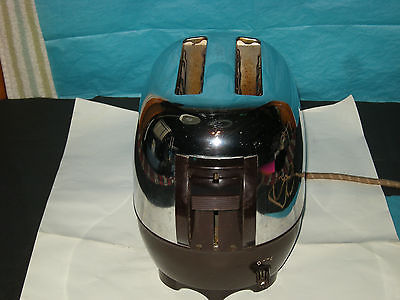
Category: toaster